Honey bee

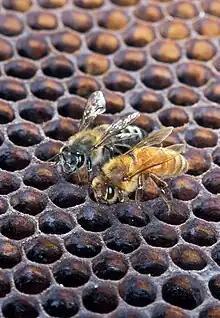
An Africanized honey bee (left) and a European honey bee on a honeycomb

Africanized honey bees (known colloquially as "killer bees") are hybrids between European stock and the East African lowland subspecies "A. m. scutellata". They are often more aggressive than European honey bees and do not create as much of a honey surplus, but are more resistant to disease and are better foragers. Accidentally released from quarantine in Brazil, they have spread to North America and constitute a pest in some regions. However, these strains do not overwinter well, so they are not often found in the colder, more northern parts of North America. The original breeding experiment for which the East African lowland honey bees were brought to Brazil in the first place has continued (though not as originally intended). Novel hybrid strains of domestic and re-domesticated Africanized honey bees combine high resilience to tropical conditions and good yields. They are popular among beekeepers in Brazil.